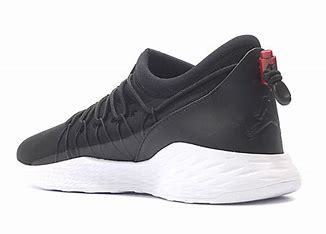
Brand: Jordan
Model: Formula 23